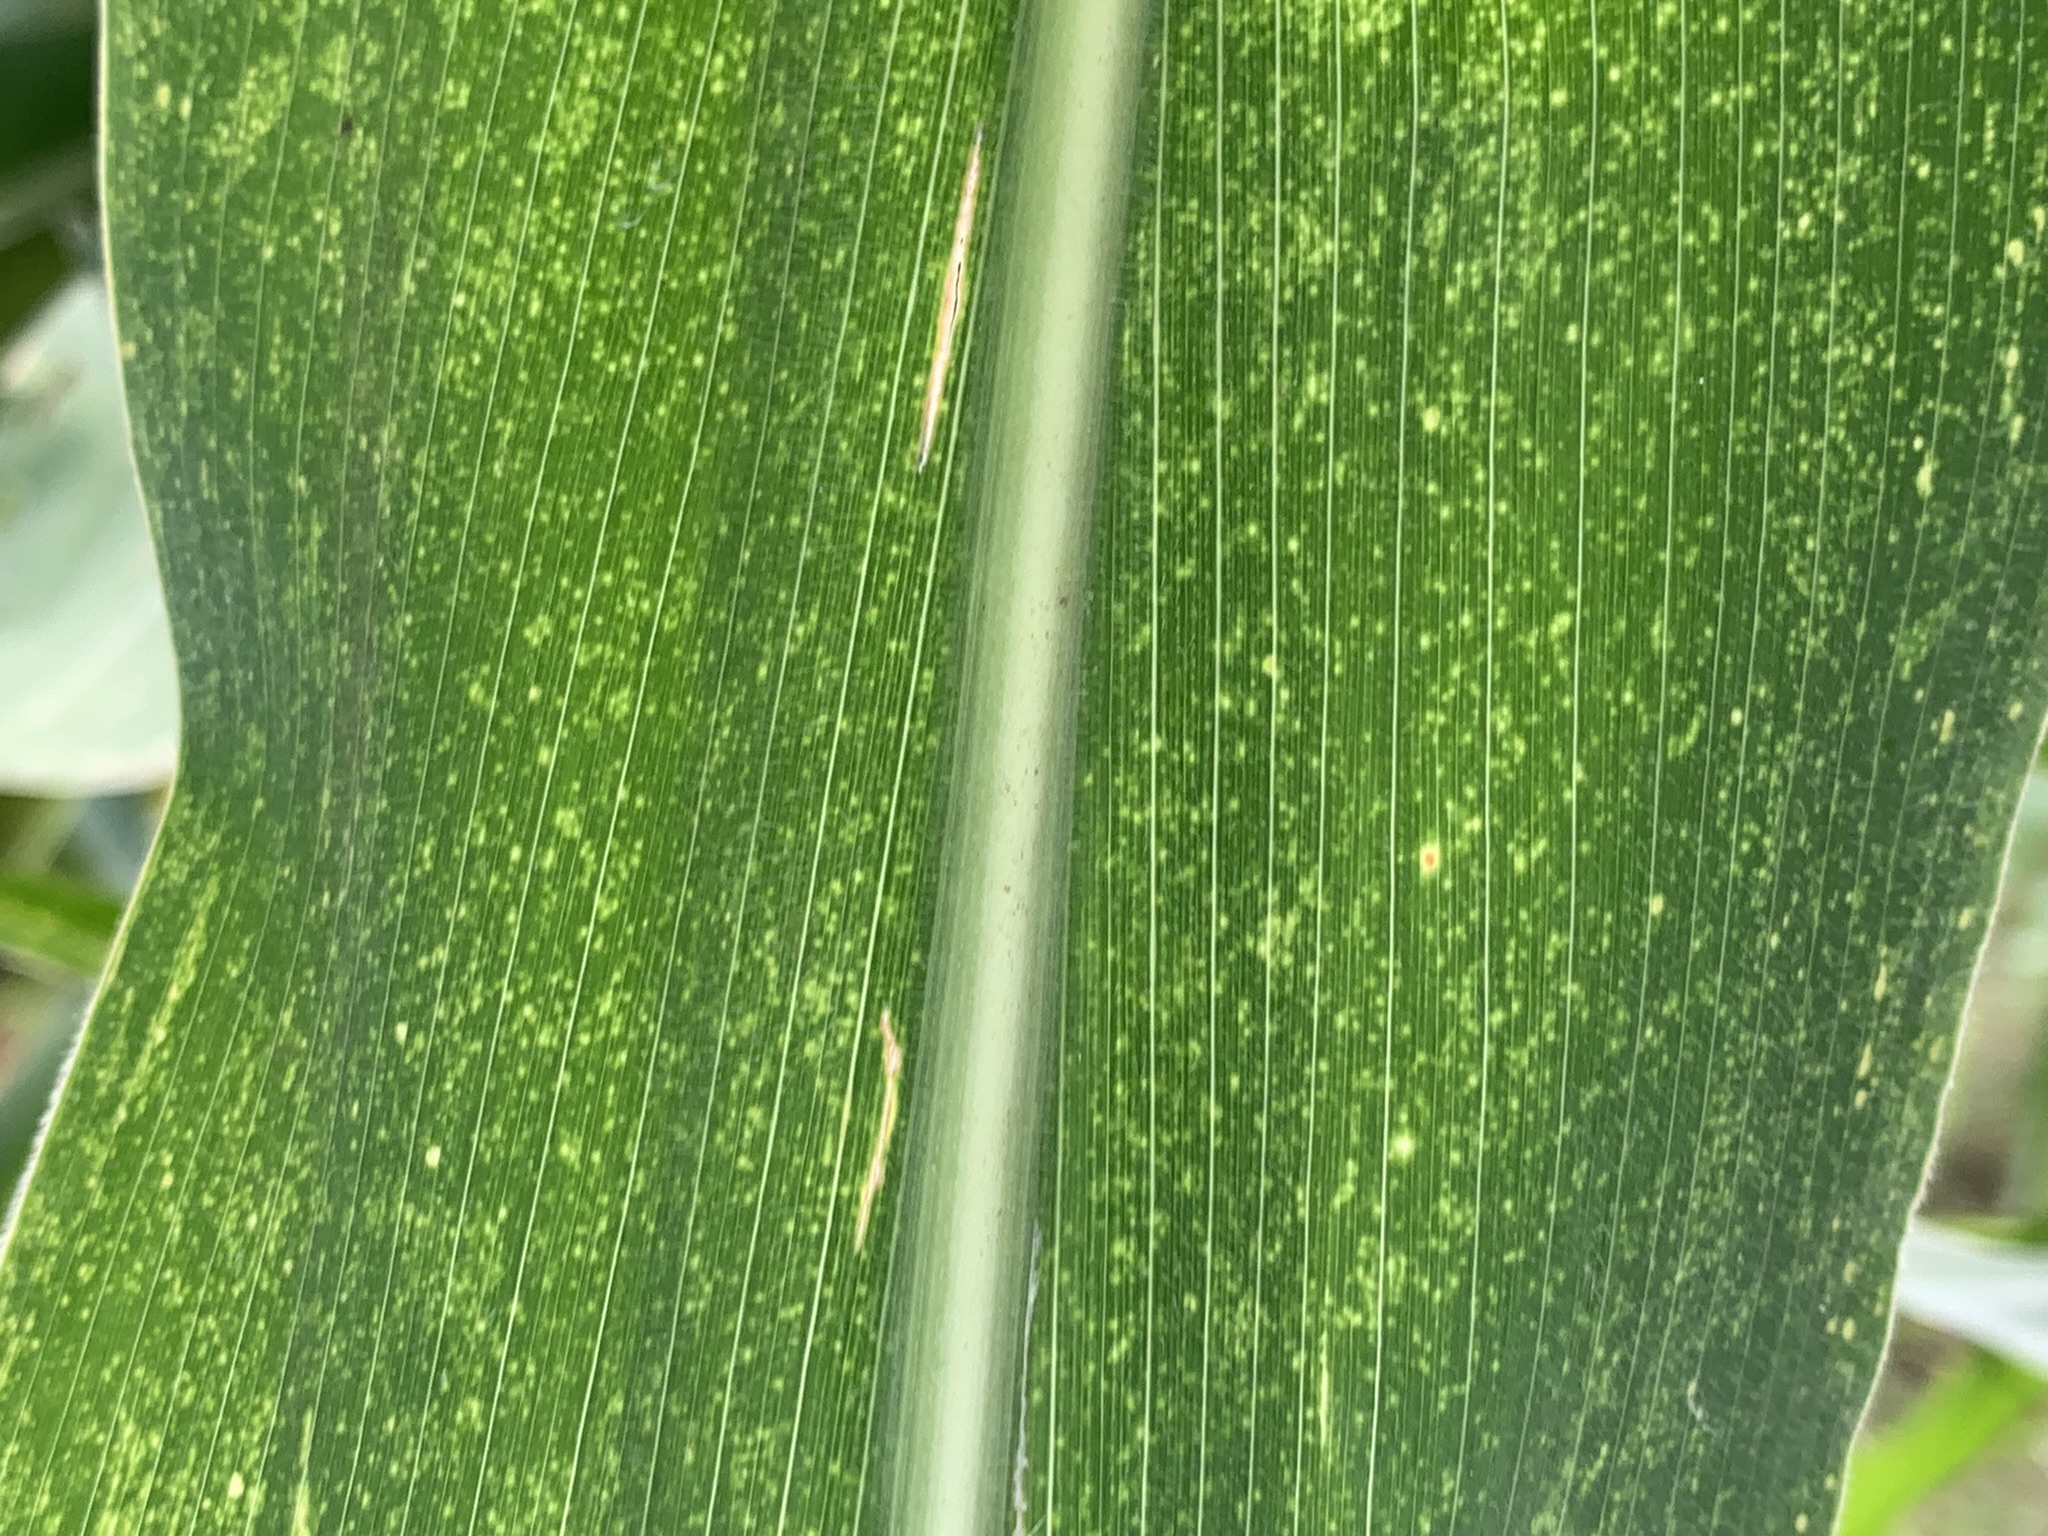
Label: MLN